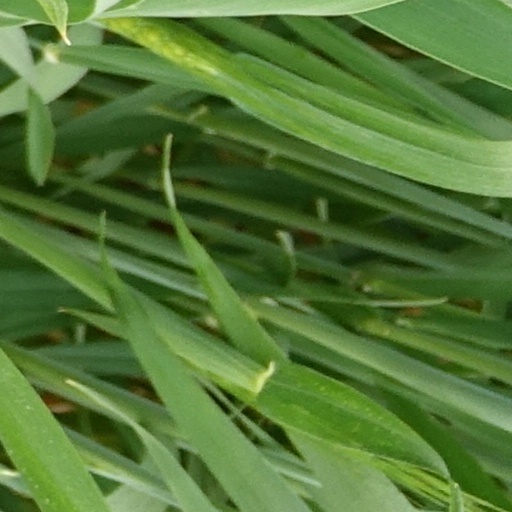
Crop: wheat